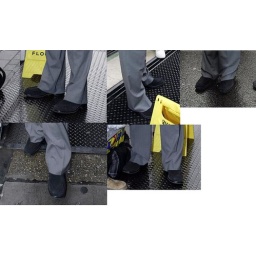
Tom Jones' black suede shoes (made by Jeffery-West)